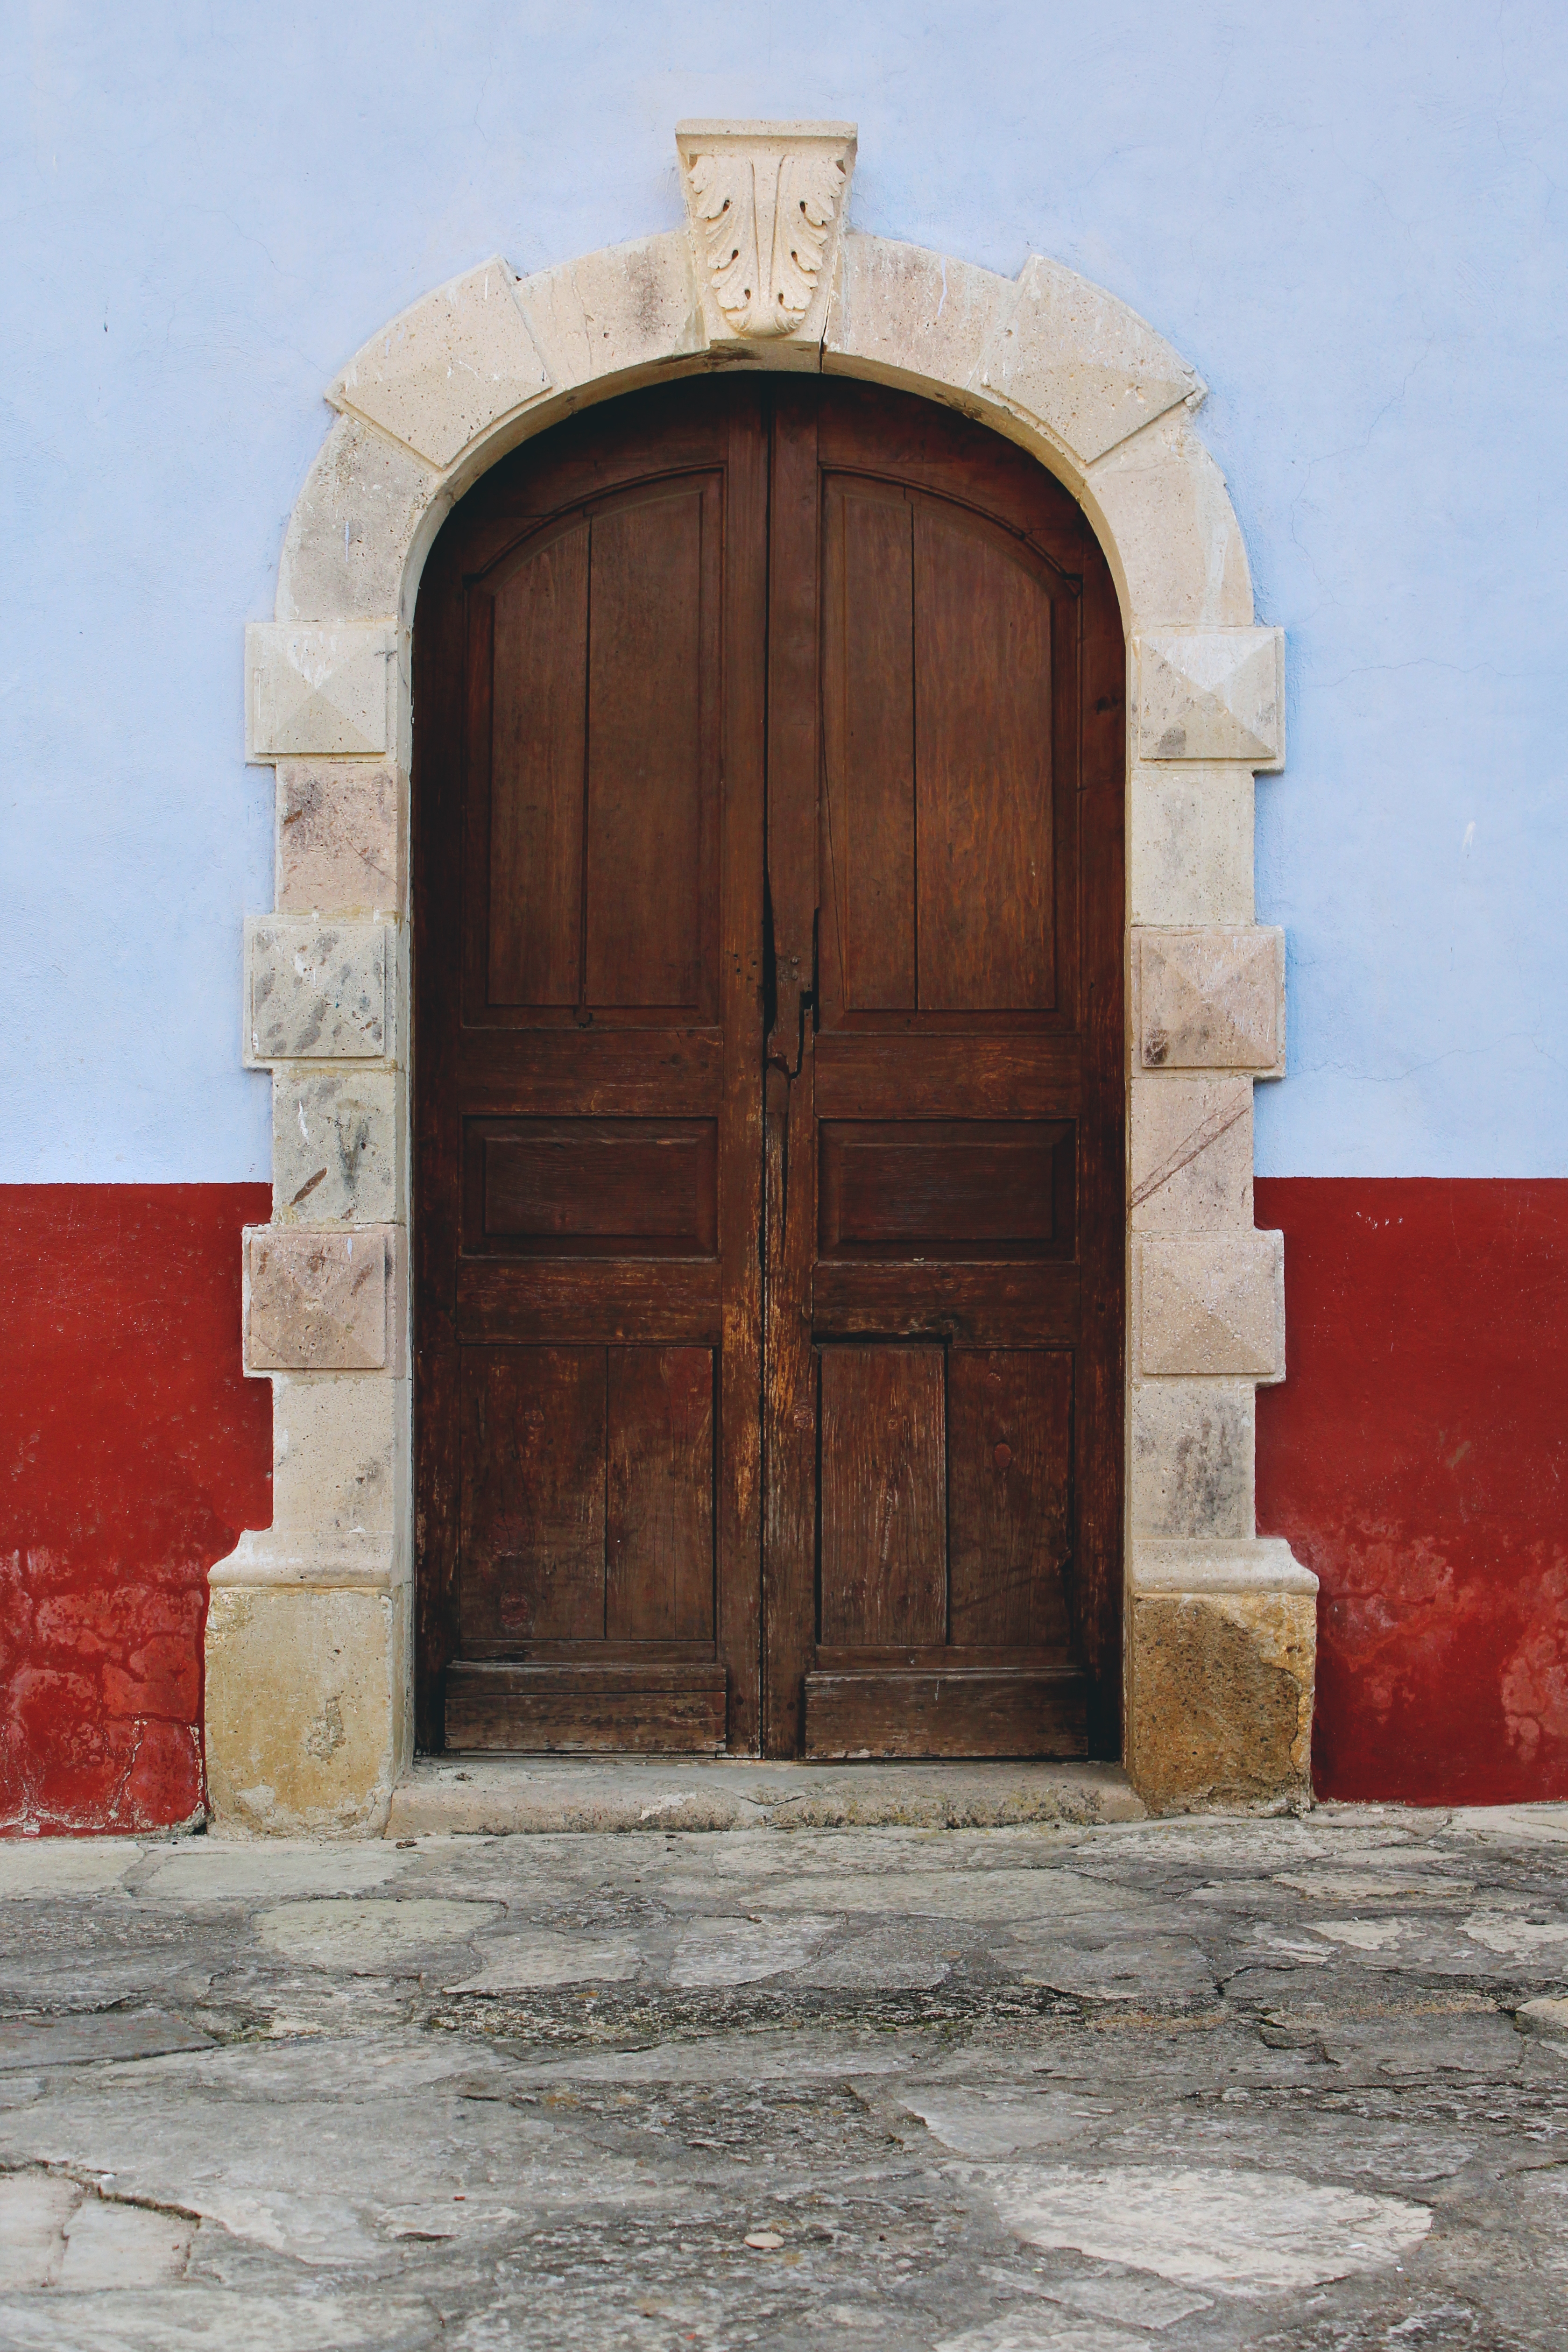
architecture, wood, window, wall, arch, red, color, facade, brick, door, temple, ancient history